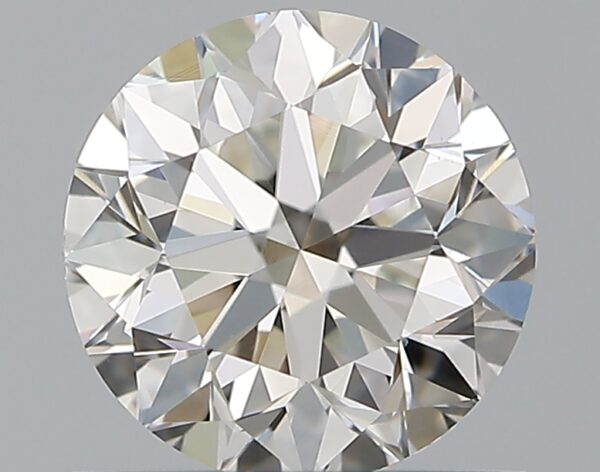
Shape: round
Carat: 0.9
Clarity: VS1
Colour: H
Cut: VG
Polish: EX
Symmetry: VG
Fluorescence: N
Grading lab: GIA
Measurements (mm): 5.98 x 6.01 x 3.87